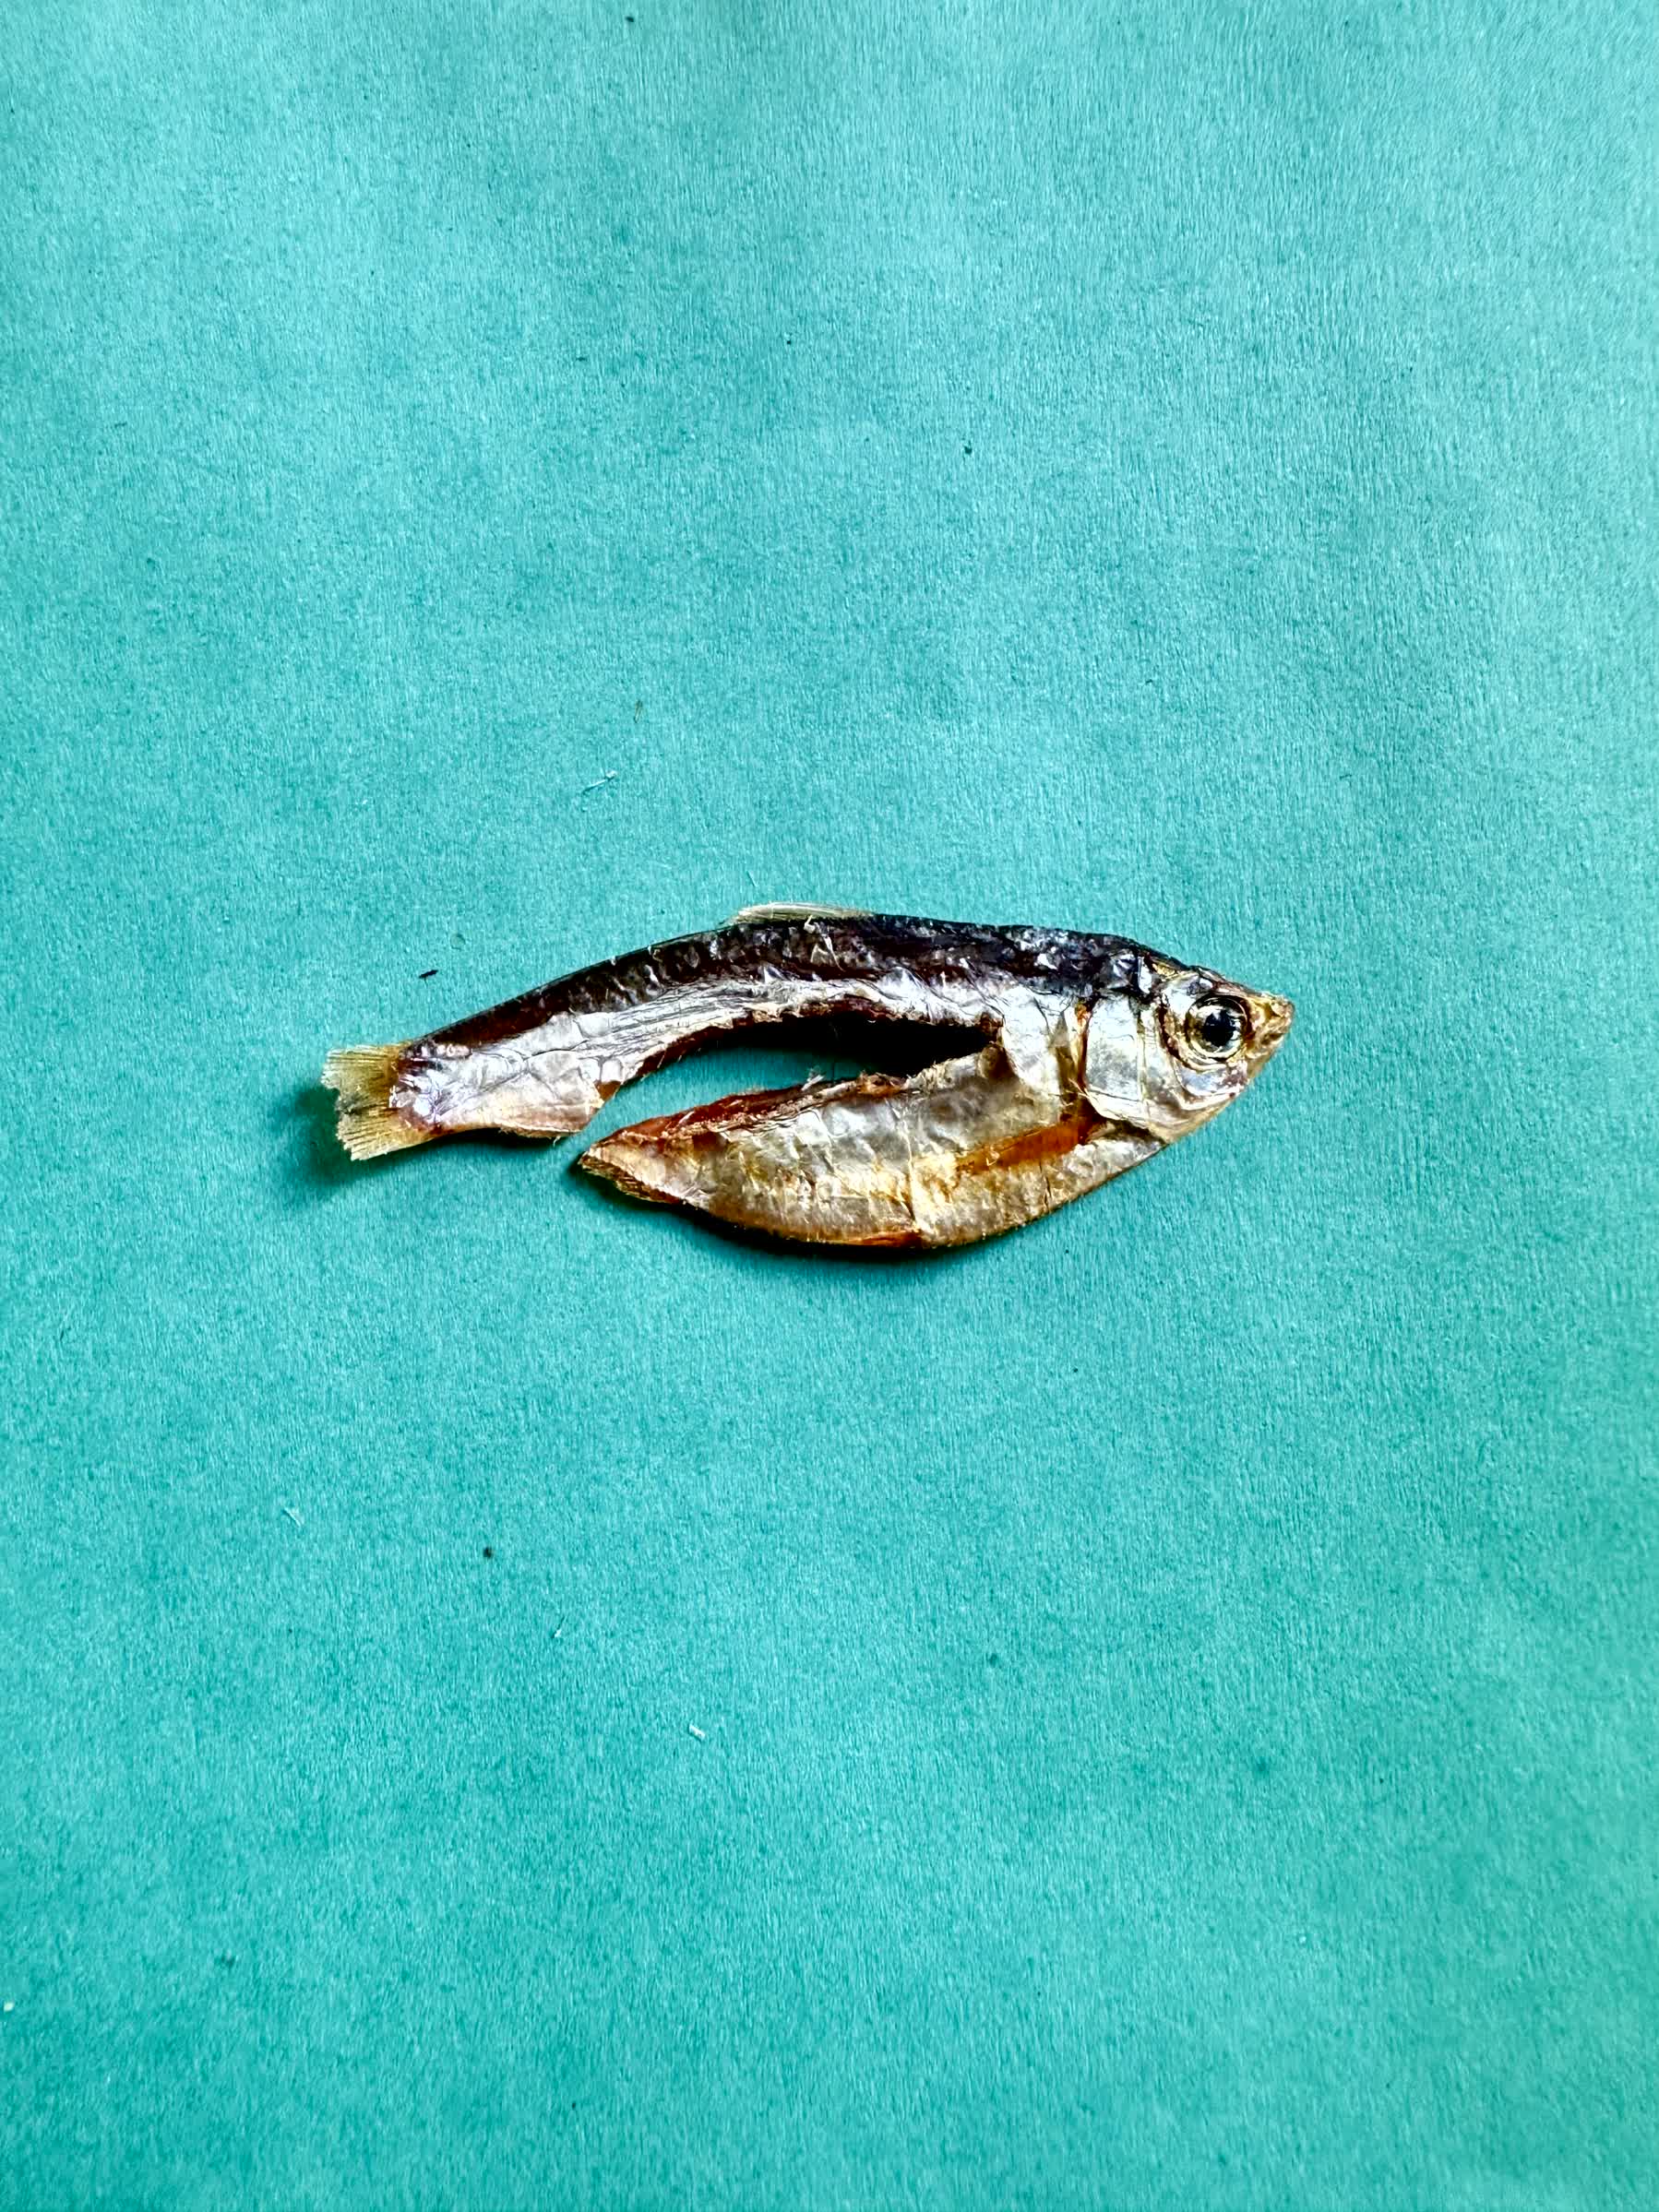
Species: Chapila